Thin layers (oceanography)

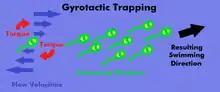
Gyrotactic trapping of swimming plankton due to sharp changes in flow velocities in the ocean.

Another obvious cause of thin layers is the horizontal transport of waters with high plankton concentration into waters with lower concentrations. In this case, upwelled intrusions of nutrient-rich slope water are suggested to be the cause of algal blooms and some thin layers. However, thin layers have been observed to form at the boundaries of more complex fluid mechanisms such as eddies, filaments, and fronts. These thin layers were located at the transition layer, a region of maximum shear and stratification at the base of the mixed layer.